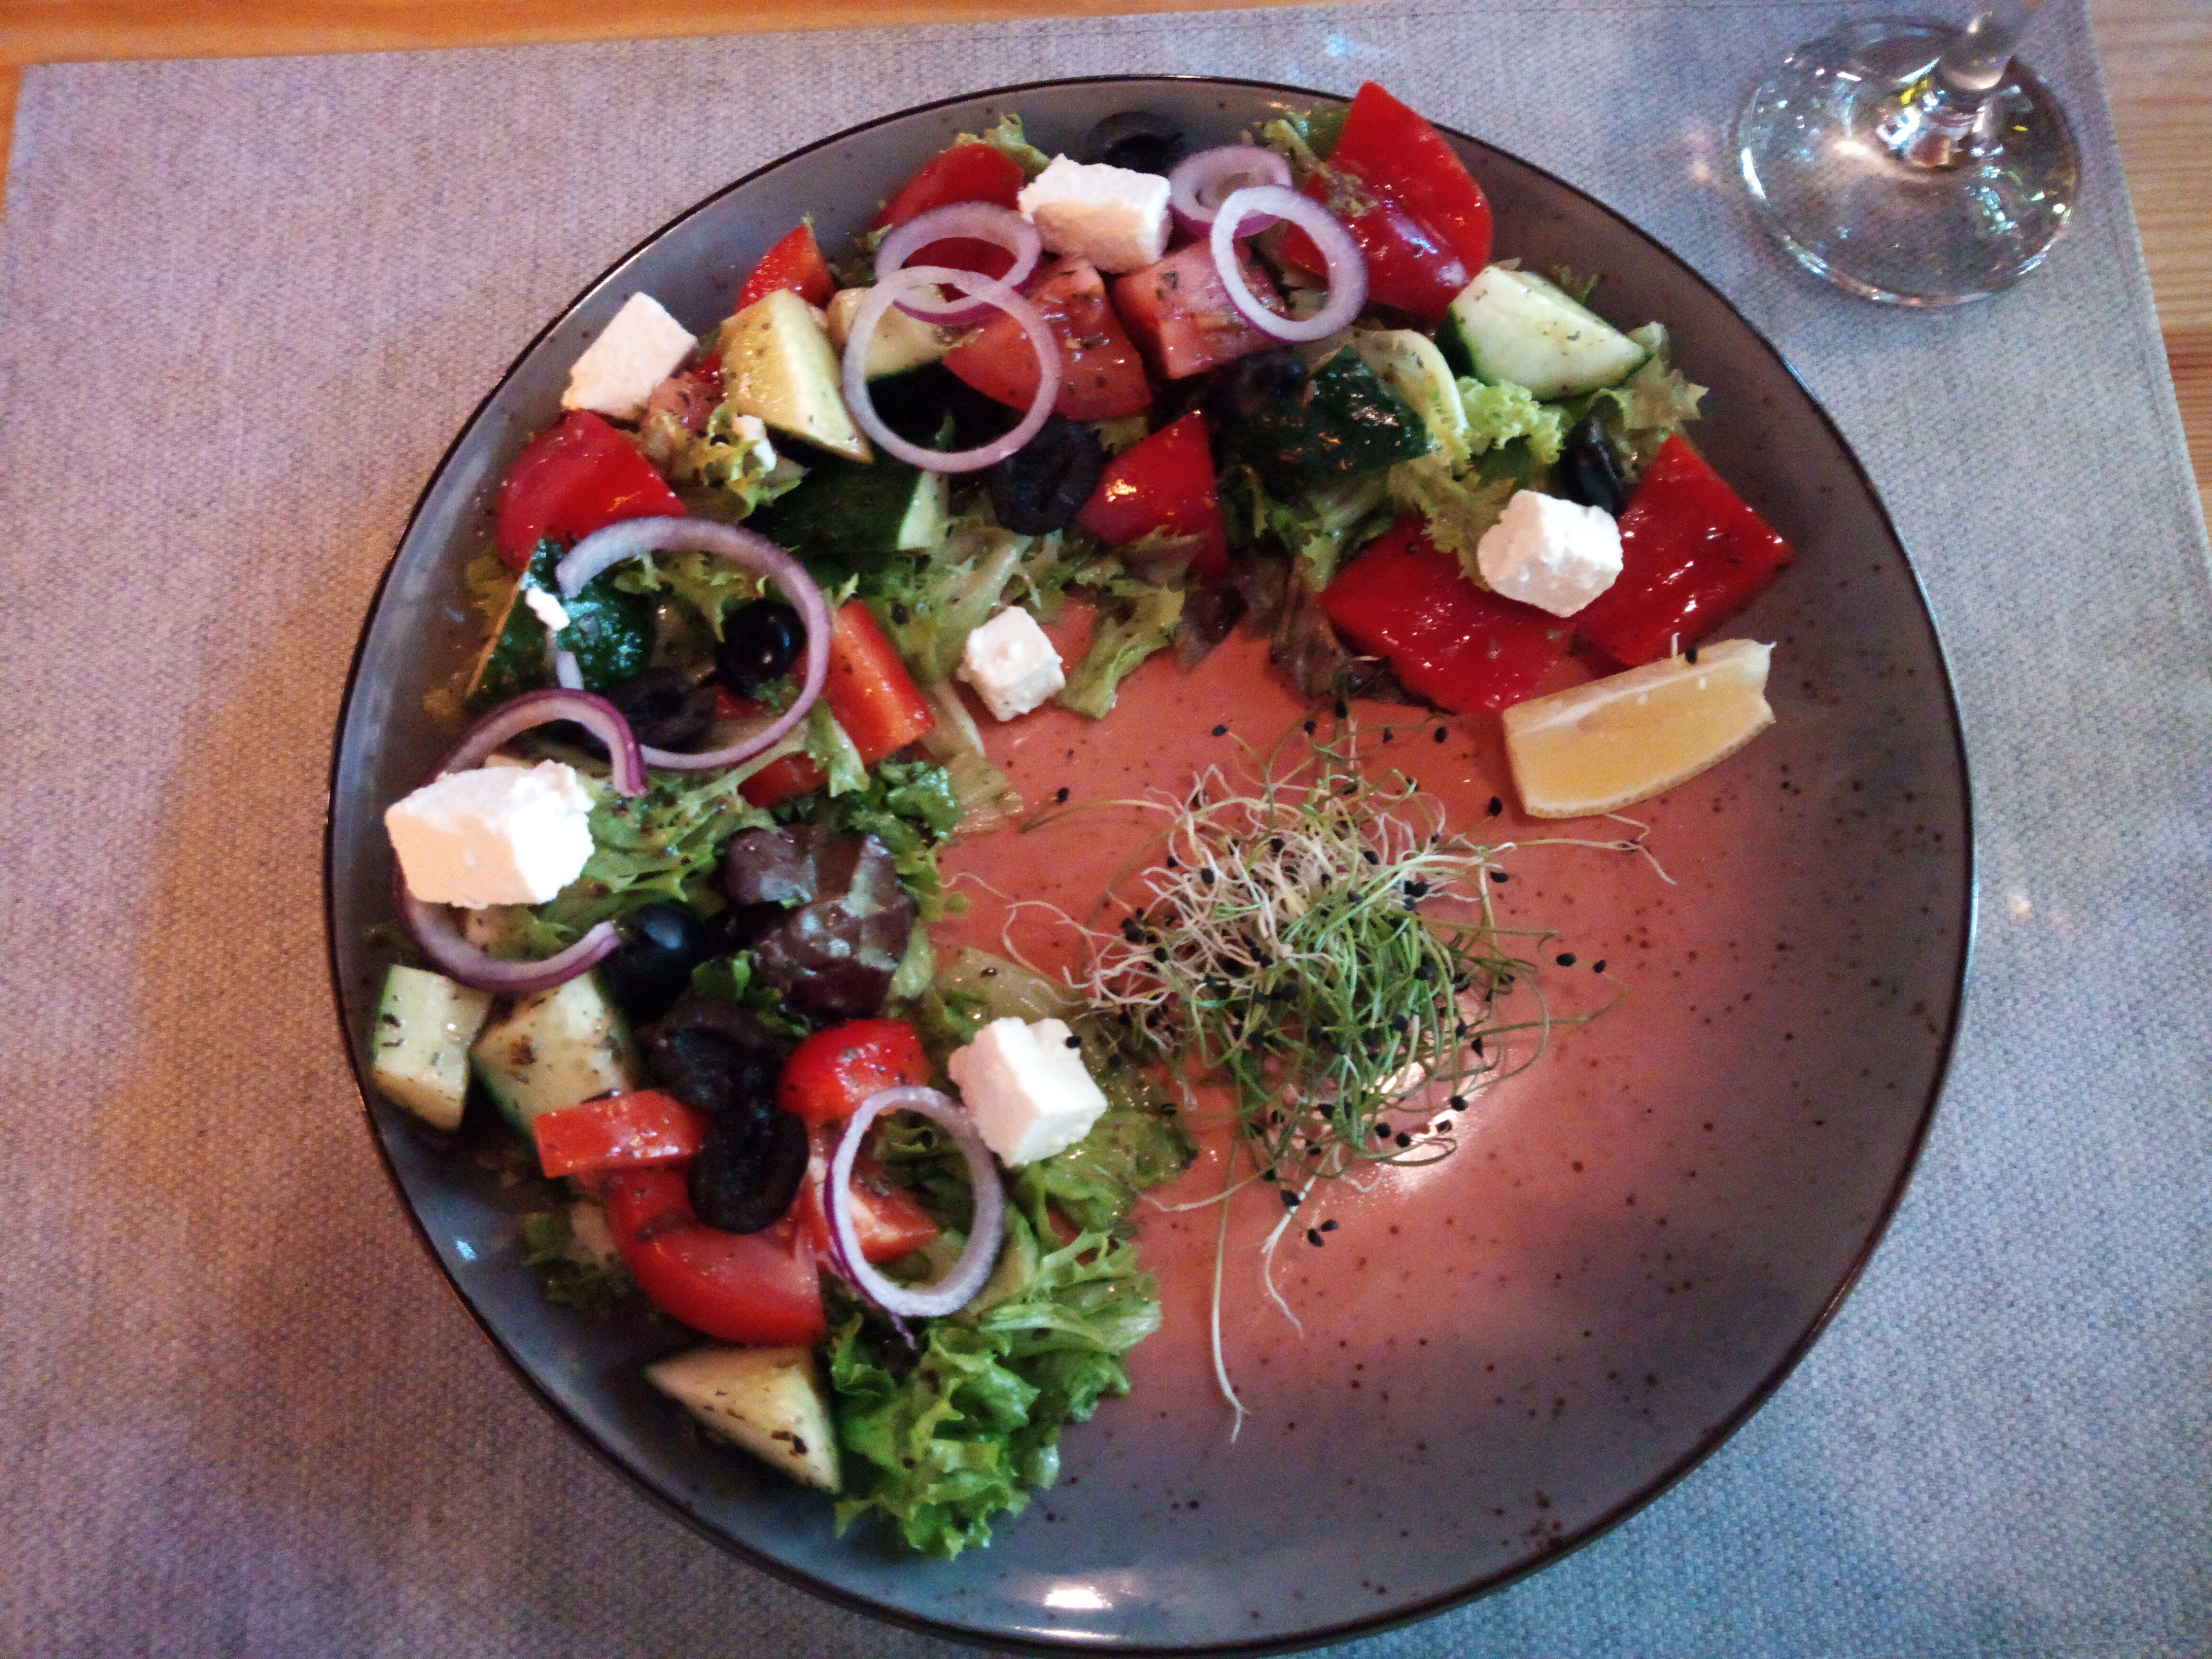
food, dish, cuisine, salad, ingredient, greek salad, caprese salad, feta, produce, goat cheese, mozzarella, vegetarian food, recipe, comfort food, vegetable, dairy, brunch, cheese, lunch, appetizer, meal, meat, tomato, greek food, leaf vegetable, salt cured meat, garnish, antipasto